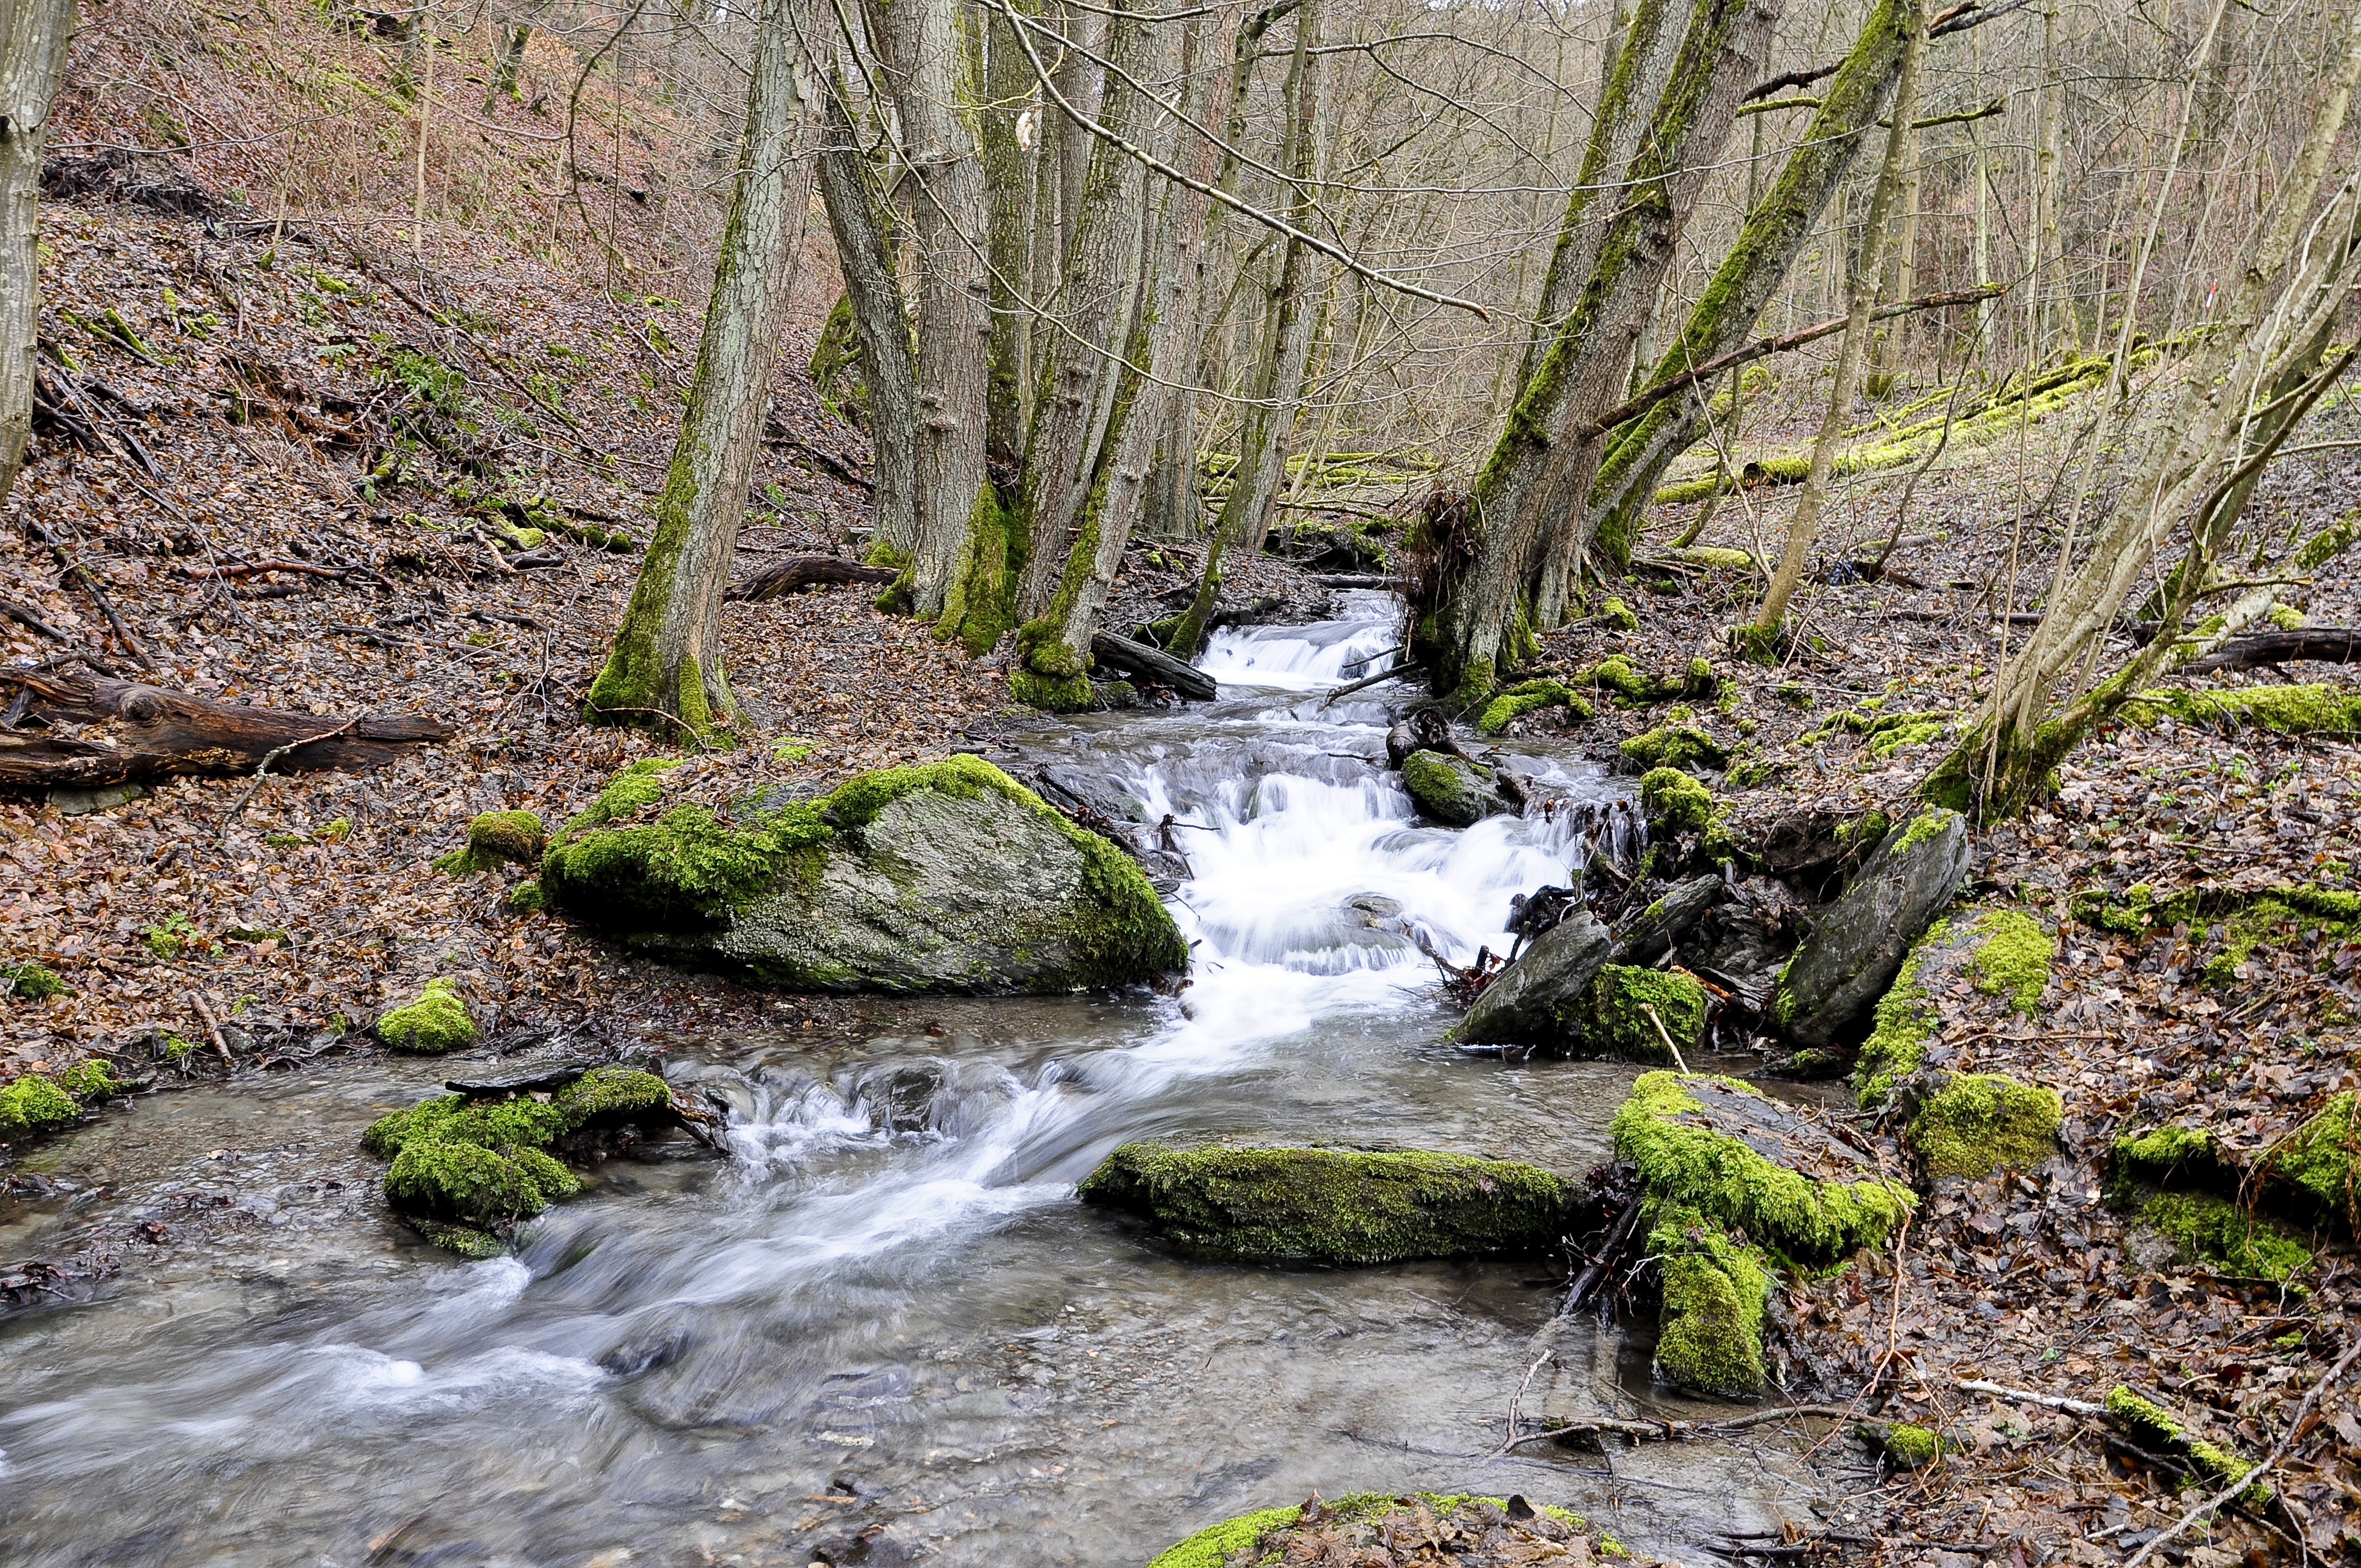
landscape, tree, water, nature, forest, rock, waterfall, creek, wilderness, flower, river, valley, stream, flow, autumn, rapid, body of water, stones, vegetation, ravine, woodland, bach, natural water, water feature, ecosystem, watercourse, landform, natural environment, geographical feature